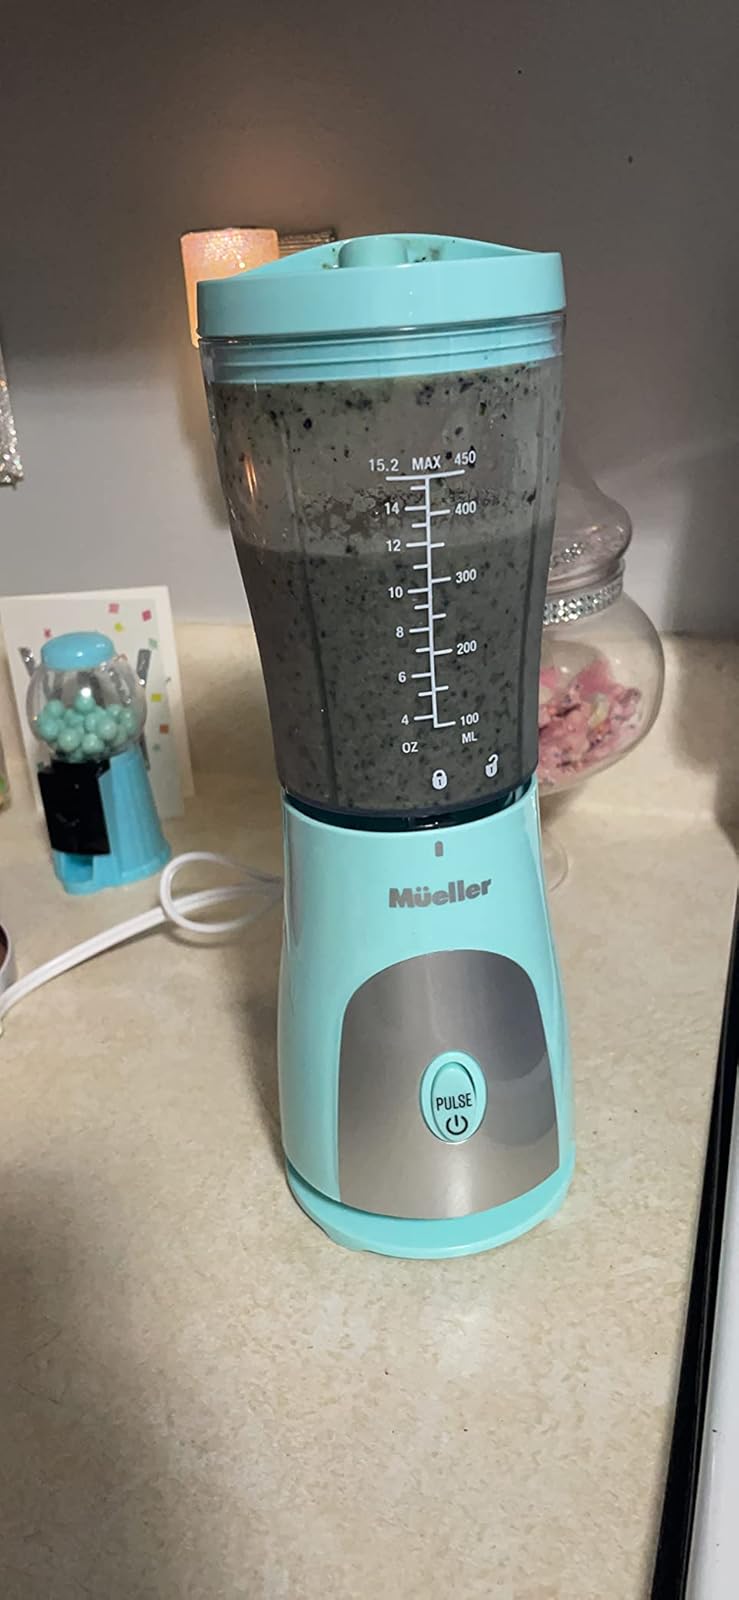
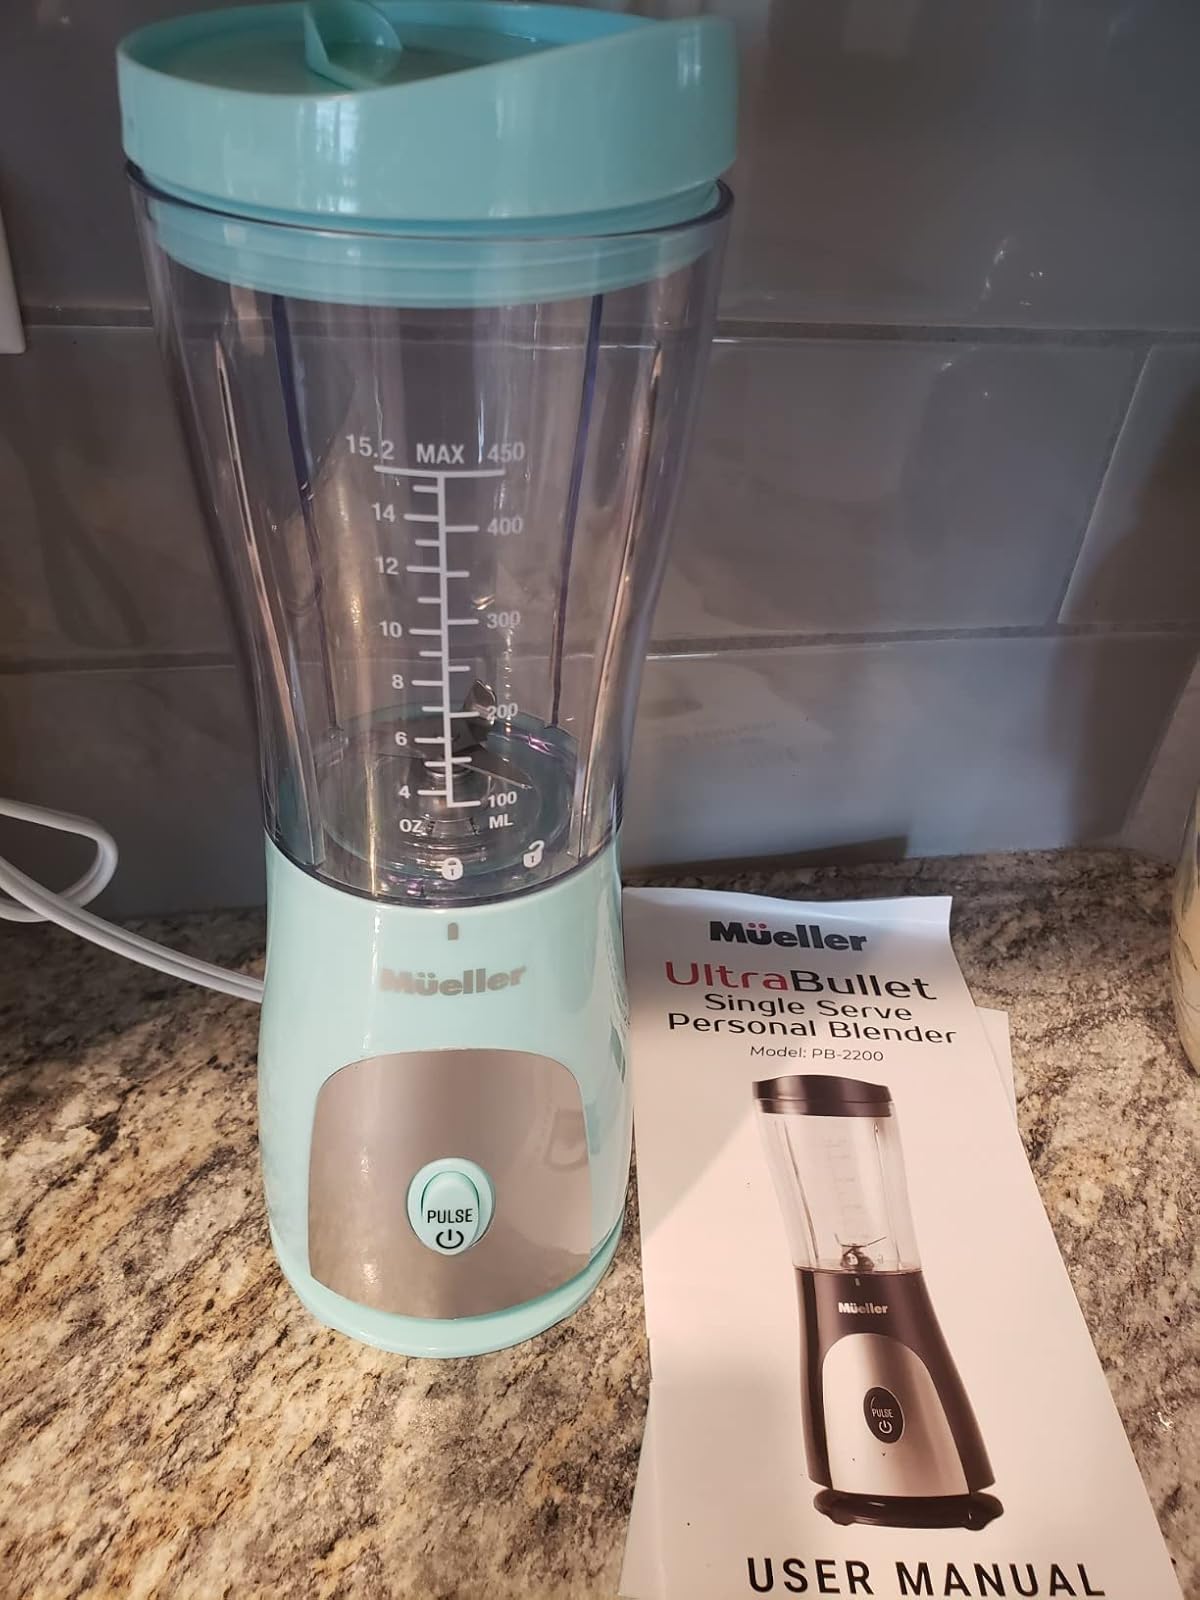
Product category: items_blender
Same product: yes